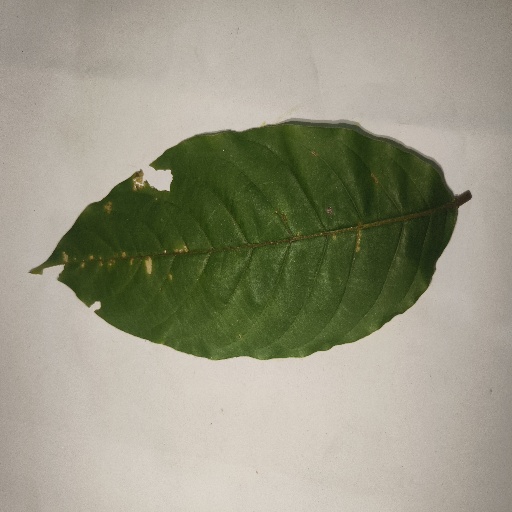
Species: HariTaki
Leaf condition: Bacterial Spot